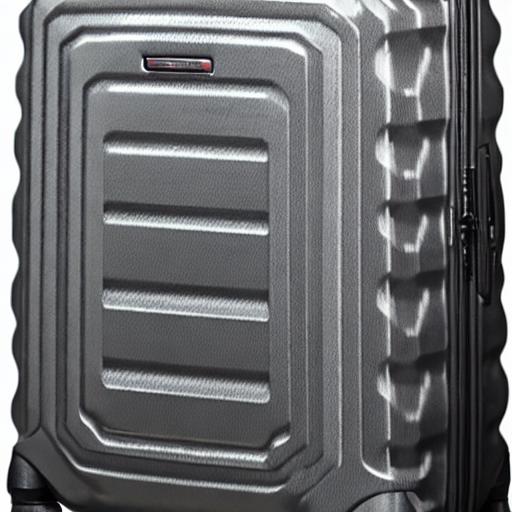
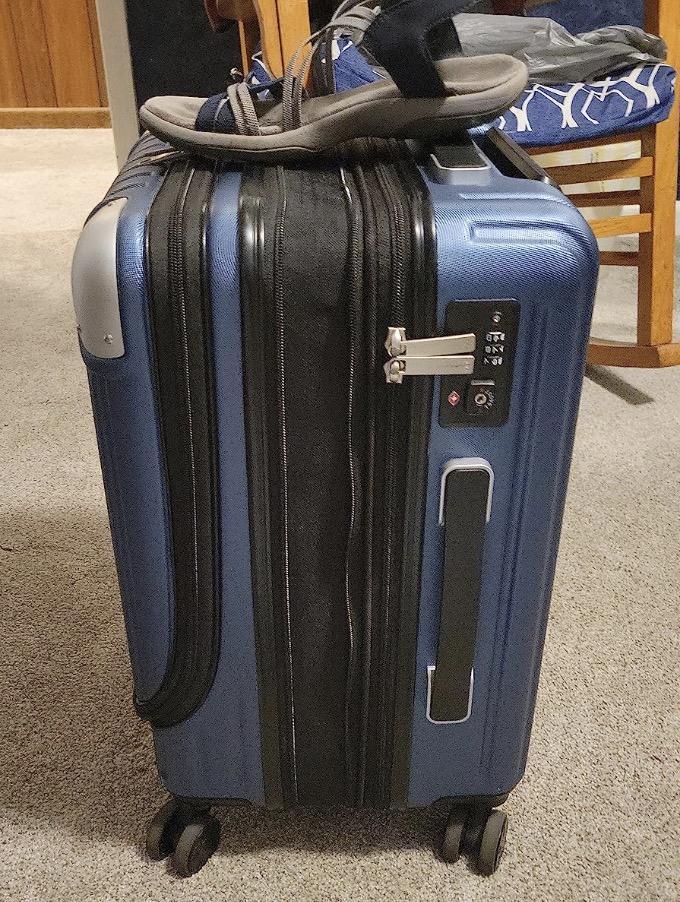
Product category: items_tea
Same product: no